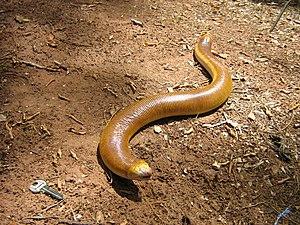
Les Amphisbaenia, en français amphisbènes, sont un sous-ordre de squamates aux pattes absentes ou réduites, nettement différents des lézards et des serpents.
Amphisbaena est un genre d'amphisbènes de la famille des Amphisbaenidae.
Amphisbaena alba est une espèce de reptiles apodes du sous-ordre des amphisbènes et de la famille des Amphisbaenidae.